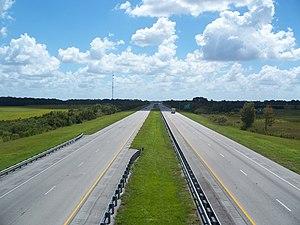
Le Florida's Turnpike, aussi appelé le Ronald Reagan Turnpike ou le Sunshine State Turnpike, est une voie rapide importante de l'État américain de la Floride, dans le sud-est des États-Unis. Autoroute majeure de l'État, elle est à péage sur l'entièreté de son tracé, et est une autoroute de premier plan dans la Floride avec les Interstates 4, 10, 75 et 95, qu'elle suit dans sa portion plus au sud. Elle est l'axe principal entre 2 des plus grandes villes de la Floride, soit entre Orlando et Miami, et demeure la 3ᵉ autoroute à péage la plus empruntée au pays. Elle possède une longueur totale de 502,96 kilomètres, en incluant toutes les sections de l'autoroute. Elle est également la plus longue autoroute à péage de la Floride.